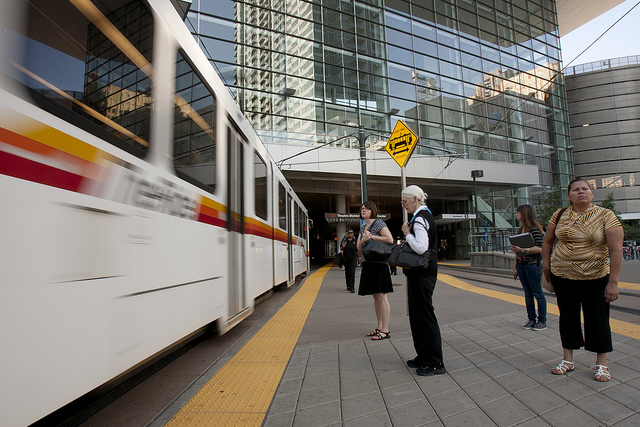
People standing and waiting to board a train.

a red yellow and white train and some people and buildings

a couple of people waiting on a train that is going by

The women are waiting on the next bus.

a group of people standing on the sidewalk waiting on a train